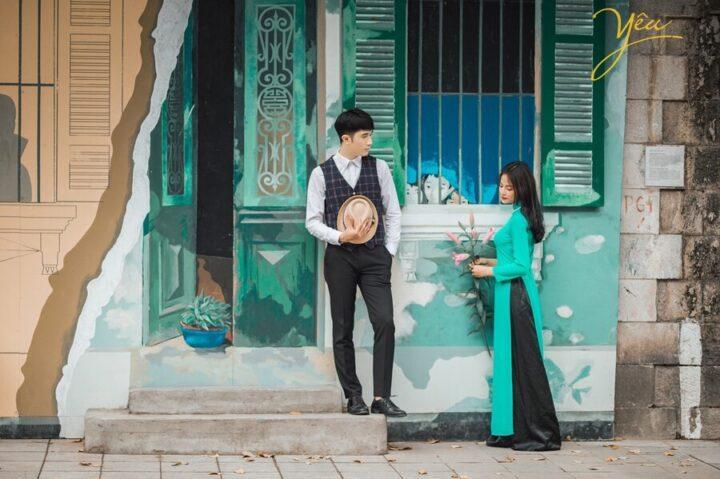
ở phía trước bức tường tranh có sự xuất hiện của một cặp đôi